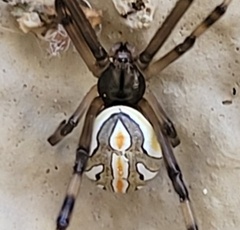
Species: Lactrodectus_hesperus